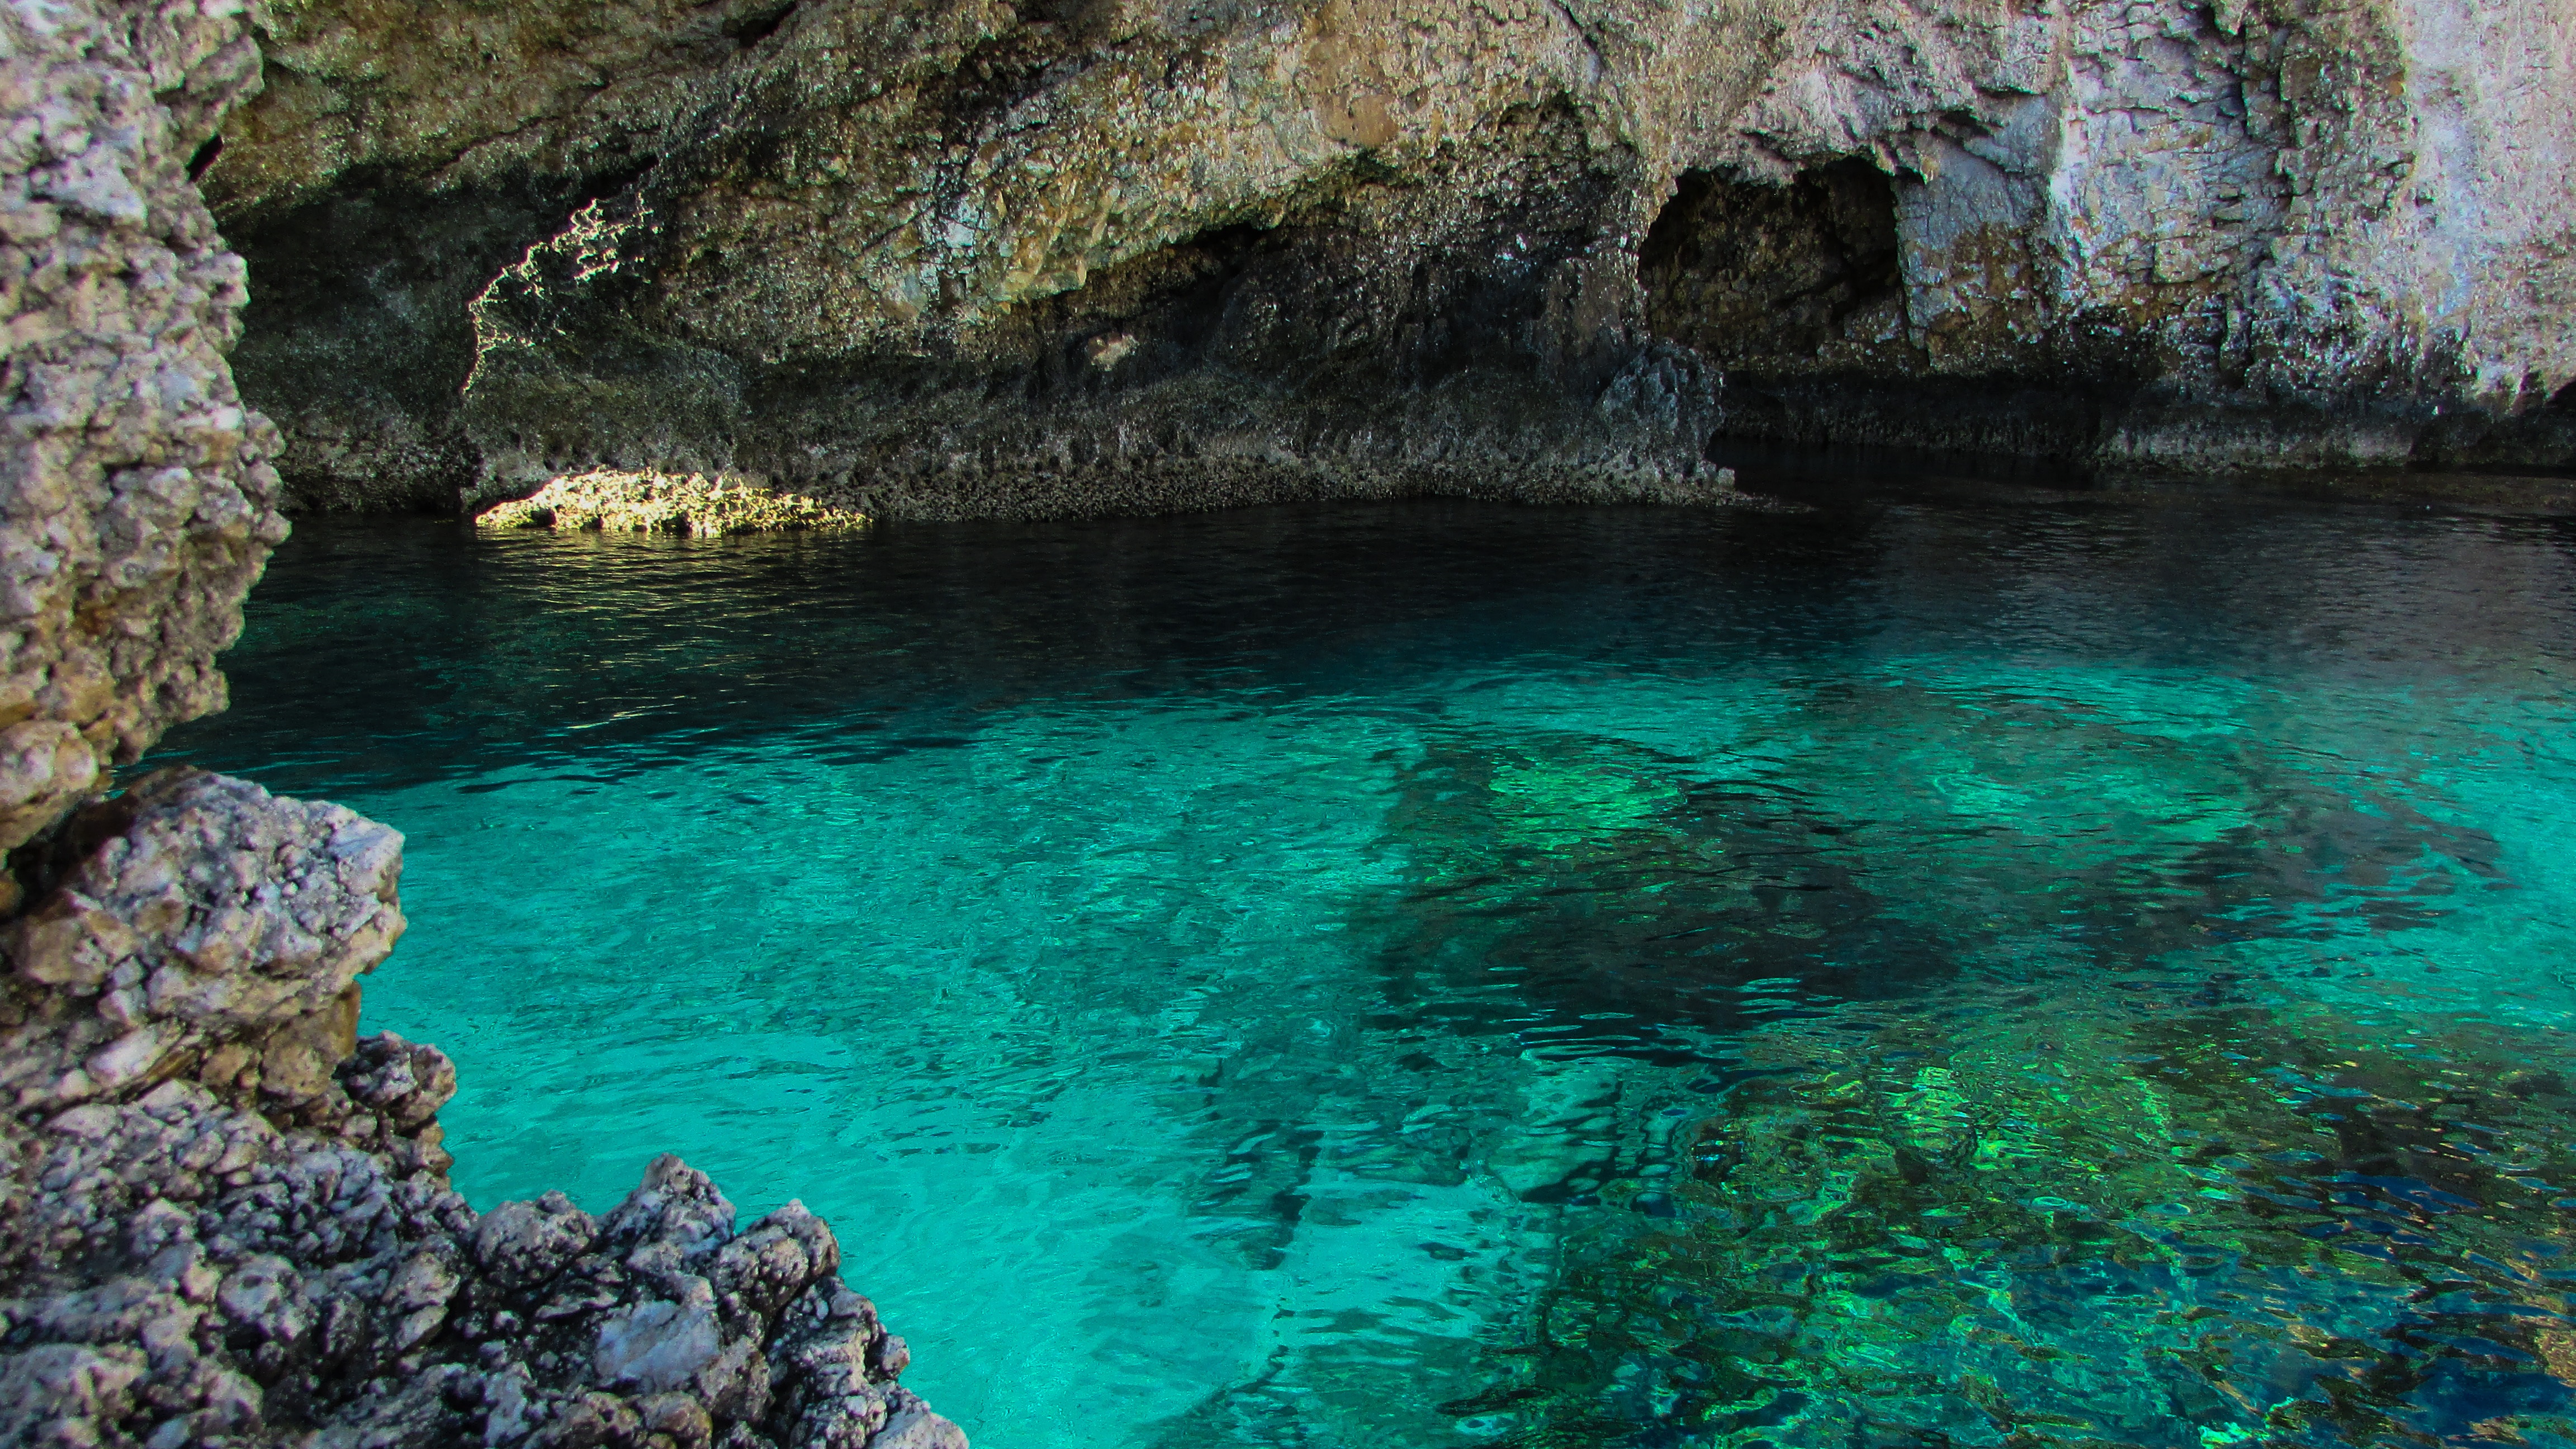
sea, water, nature, formation, clear, cave, lagoon, transparent, turquoise, crystal, cyprus, landform, ayia napa, sea cave, geographical feature, marine biology